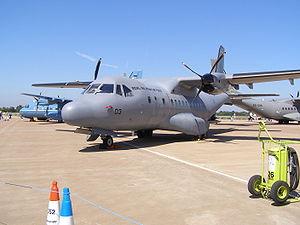
L’Airbus Military CN-235, anciennement dénommé CASA CN-235, est un avion tactique de transport biturbopropulseur, à cabine pressurisée, capable d'opérer sur des pistes courtes et non revêtues. La version MPA sert d'avion de patrouille maritime grâce à un radar de recherche. En mai 2015, 279 exemplaires ont été livrés à une quarantaine d'opérateurs, sur un total de 283 commandes.